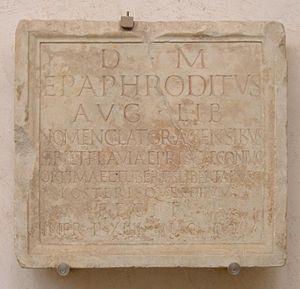
L'Autobiographie de Flavius Josèphe, souvent simplement appelée sa Vita, est le dernier des textes que Flavius Josèphe a publiés à Rome vers la fin du Iᵉʳ siècle. Il y fournit la plupart des éléments biographiques que nous connaissons à son sujet, mais 85 % du texte sont consacrés aux 6 à 8 mois de sa vie où pendant la Grande révolte juive, il a été le gouverneur de la Galilée désigné par les révoltés de Jérusalem. Il est admis par la critique que cette Autobiographie est écrite dans le but de répondre aux assertions que Justus de Tibériade venait de faire dans son Histoire de la guerre juive. Selon Josèphe, celui-ci a attendu que le roi Agrippa II soit mort pour publier son ouvrage, qui pourtant était prêt depuis 20 ans. La date de la publication de cette Autobiographie dépend donc de la date de la mort d'Agrippa II. Un débat existe chez les historiens pour savoir si ce roi est mort sous l'empereur Domitien ou, selon une note de lecture de l'évêque Photios de Constantinople datant du IXᵉ siècle, la troisième année de Trajan.
Le nomenclator est dans la Rome antique un esclave spécialisé qui rappelle à son maître les noms et qualités de la personne qu'il approche ou qui vient à lui. Il servait ainsi de mémoire à son maître lors des salutations matinales effectuées par les clients à leur patron, ou lors de ses déplacements au forum. Mais cet esclave était plus utile aux ambitieux Romains de la République qui voulaient flatter leur électorat en feignant de se souvenir du nom du quidam rencontré et électeur potentiel, qu'à un empereur...
Agrippa II est le fils d'Agrippa Iᵉʳ, lui-même petit-fils d'Hérode le Grand.